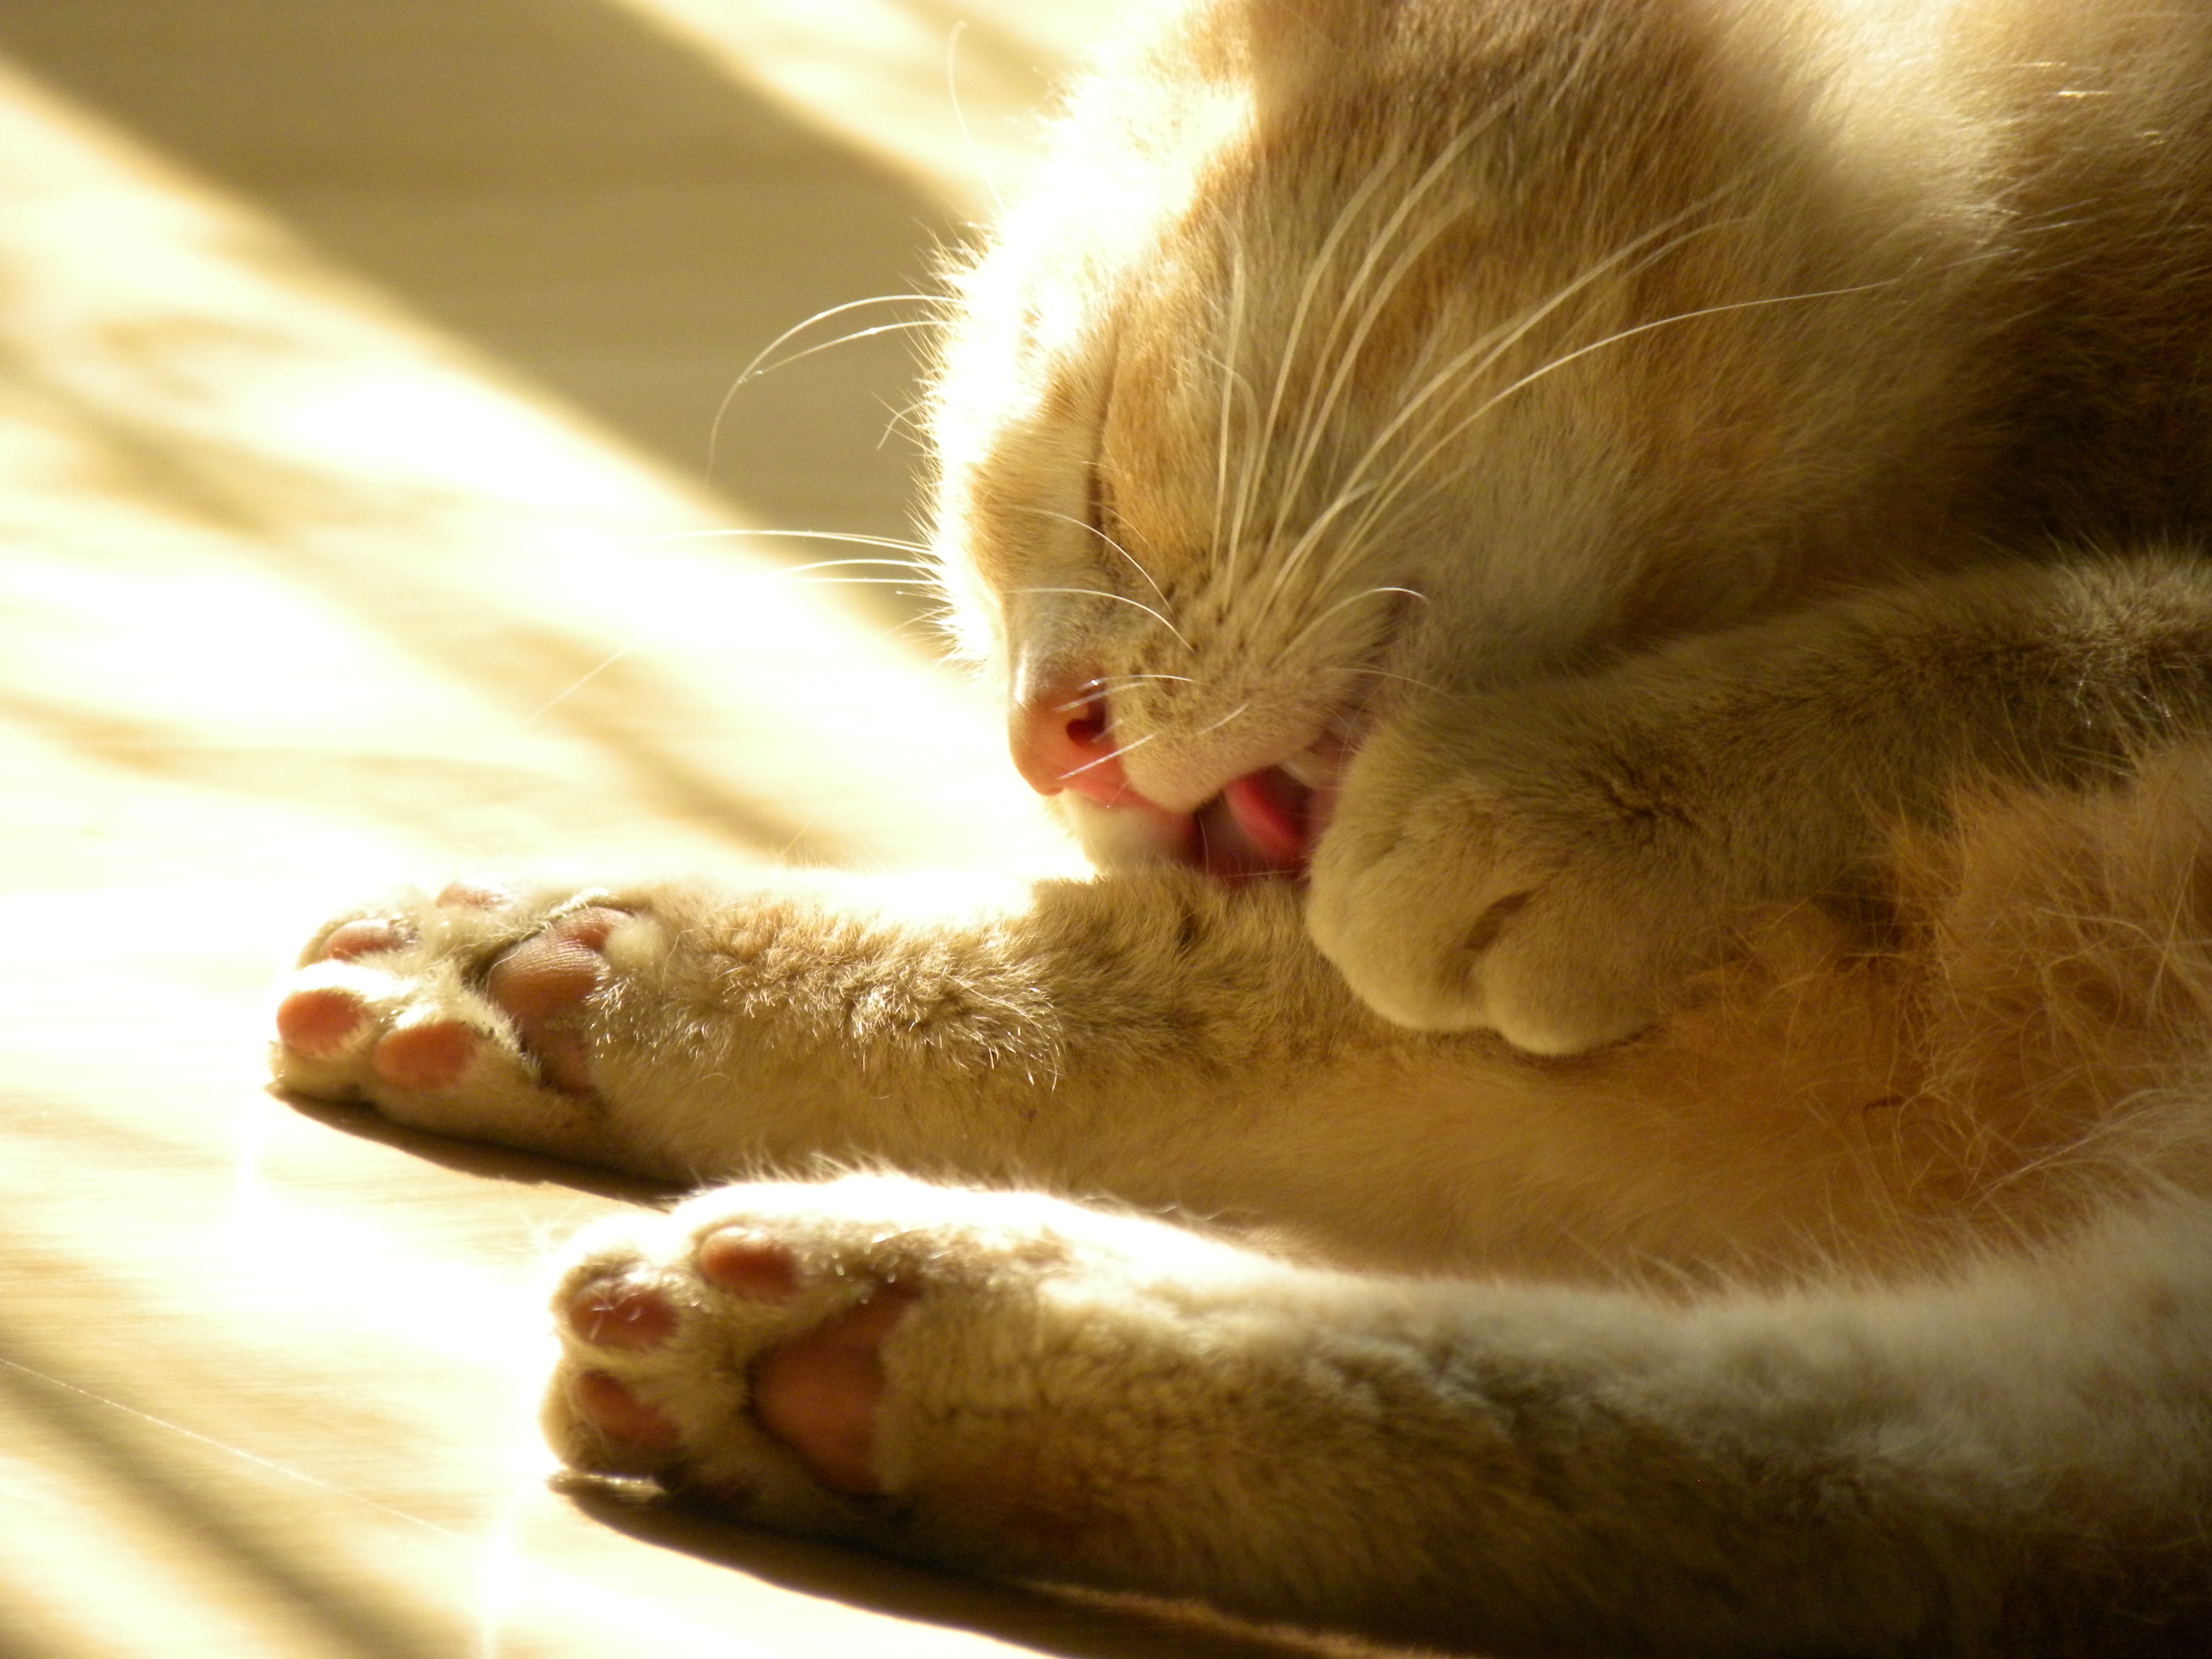
sunlight, pet, red, kitten, cat, feline, wash, mammal, yawn, close up, nose, whiskers, lazy, skin, vertebrate, small to medium sized cats, cat like mammal